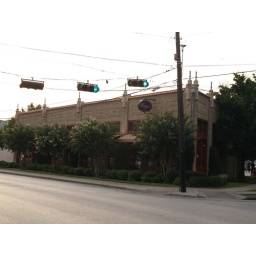
Houston Texas walking around the Old Montrose neighborhood down Westheimer street 2010 Building Streets Signs Vintage